Karol Mondral

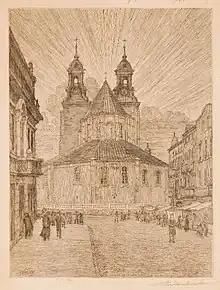
Cathedral in Gniezno, Aquaforte, 1931

Karol Mondral's prints decorated the tourist class cabins of the ocean liner "Piłsudski", which interiors were adorned in 1934 by a team of 78 Polish artists.